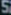
Number: 5